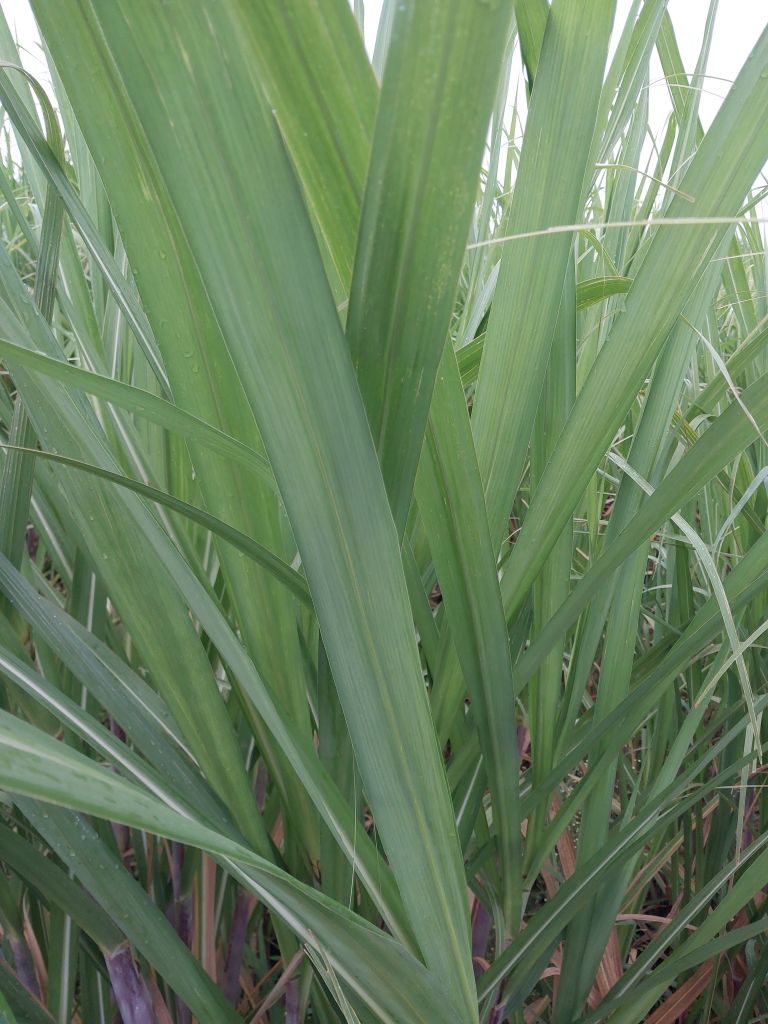
Label: Healthy